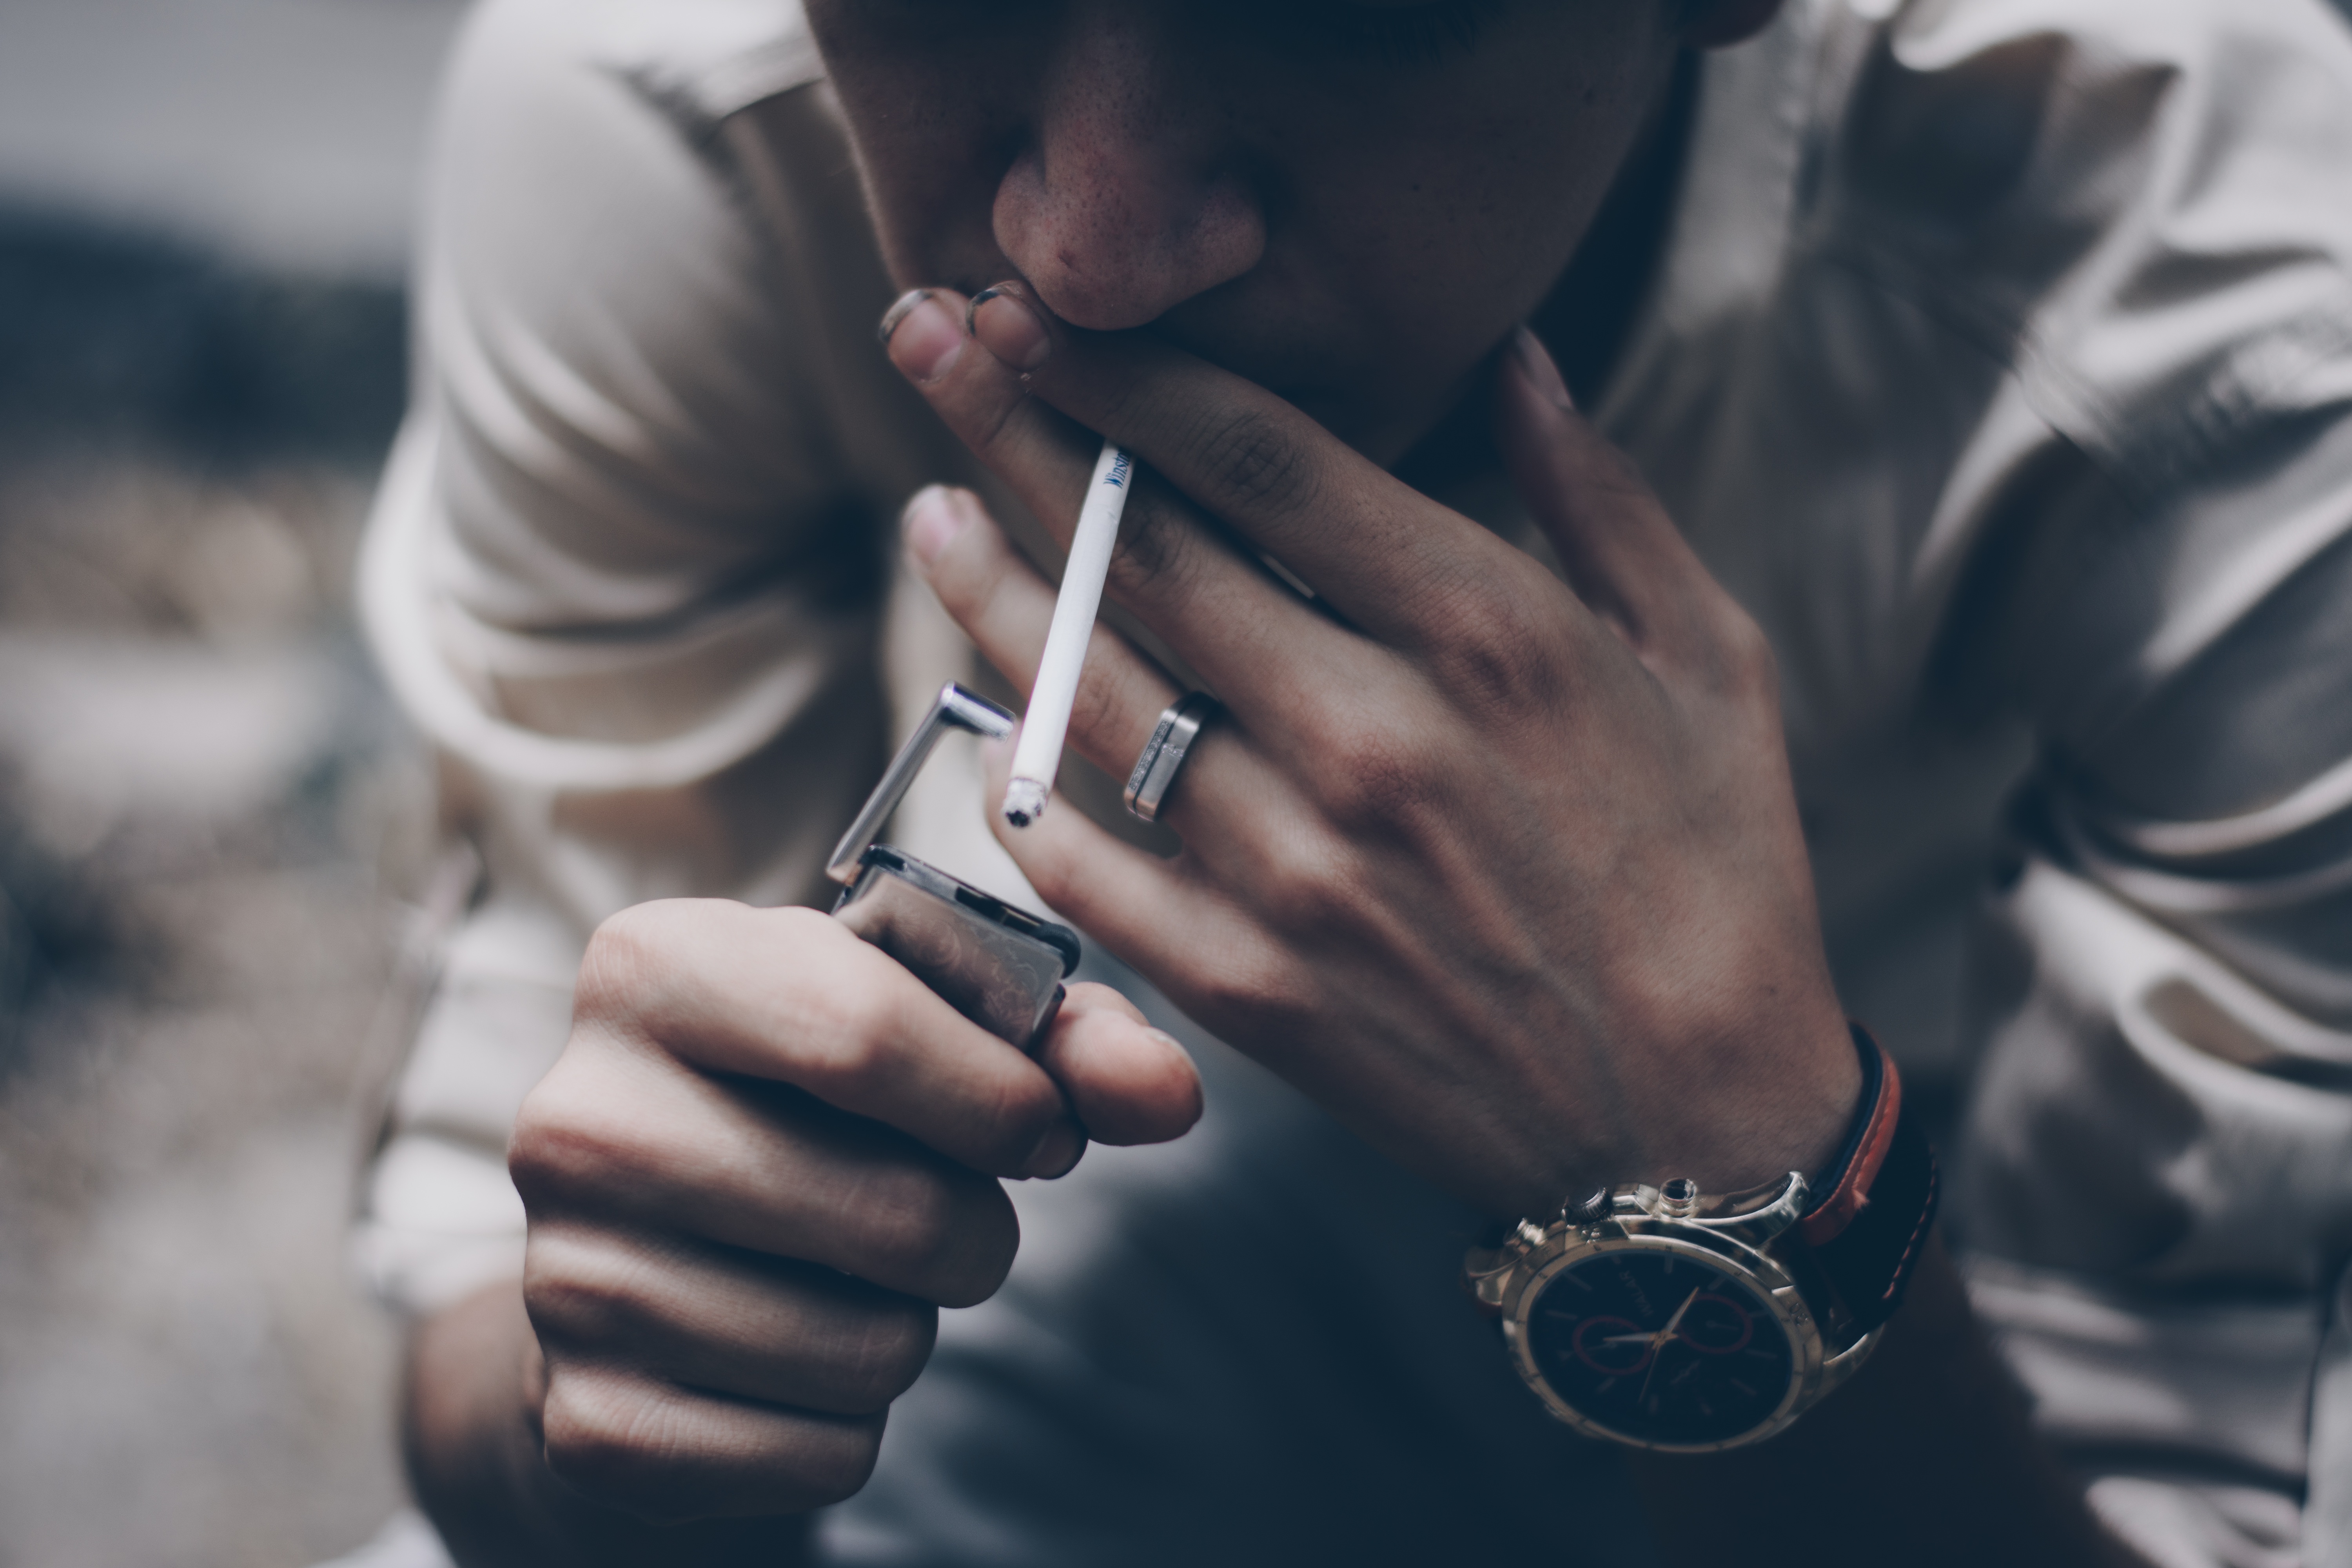
hand, man, person, photography, love, portrait, finger, romance, photograph, emotion, interaction, sense